Kendall Wall Band

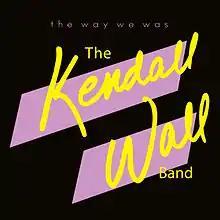

In late 1987 into early 1988, the Kendall Wall Band made two attempts at documenting their music, in a small 16 track analog recording studio in Toronto with studio sessions that stretched over a number of months, they let their songwriting take them in new directions working towards their first recording, remaining true to the traditional blues influences. The bands goals were not achieved, lack of funds, songs left unfinished with final mixes not mastered properly along with their own lack of producing experience. The result, a substandard demo used to help book gigs for the band, the multi-track tapes went into a drawer where they were stored and forgotten about until 25 years later. With the aid of Juno award winning recording engineer L. Stu Young, in 2012 the almost lost recordings from 1987/1988 were saved, though proper editing, remixing and mastering along with the digital processes of today, "The Way We Was" became a reality and was released in 2013, under Kendall's label 47 Records. The logos for the album were designed by the late Cash Wall.